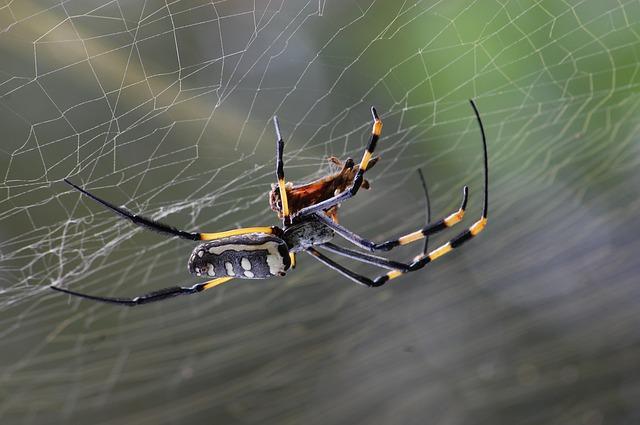
spider